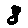
Label: 8